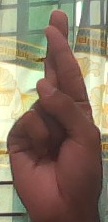
ASL sign: R